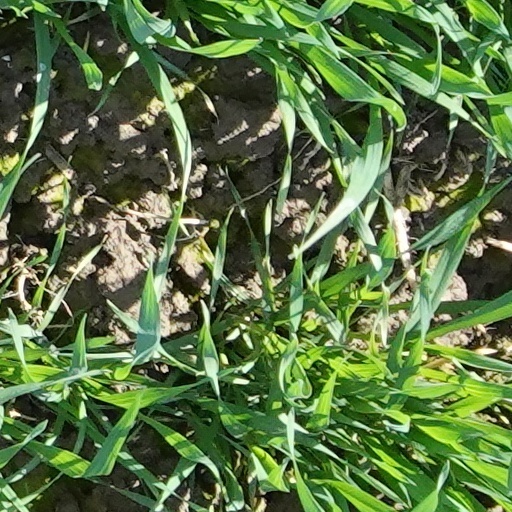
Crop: wheat